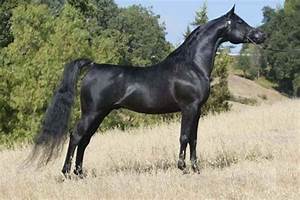
Label: horse